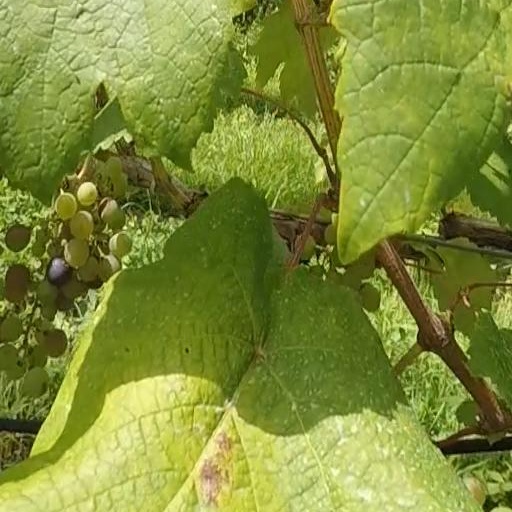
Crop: grape